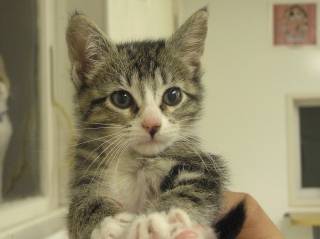
Label: cat